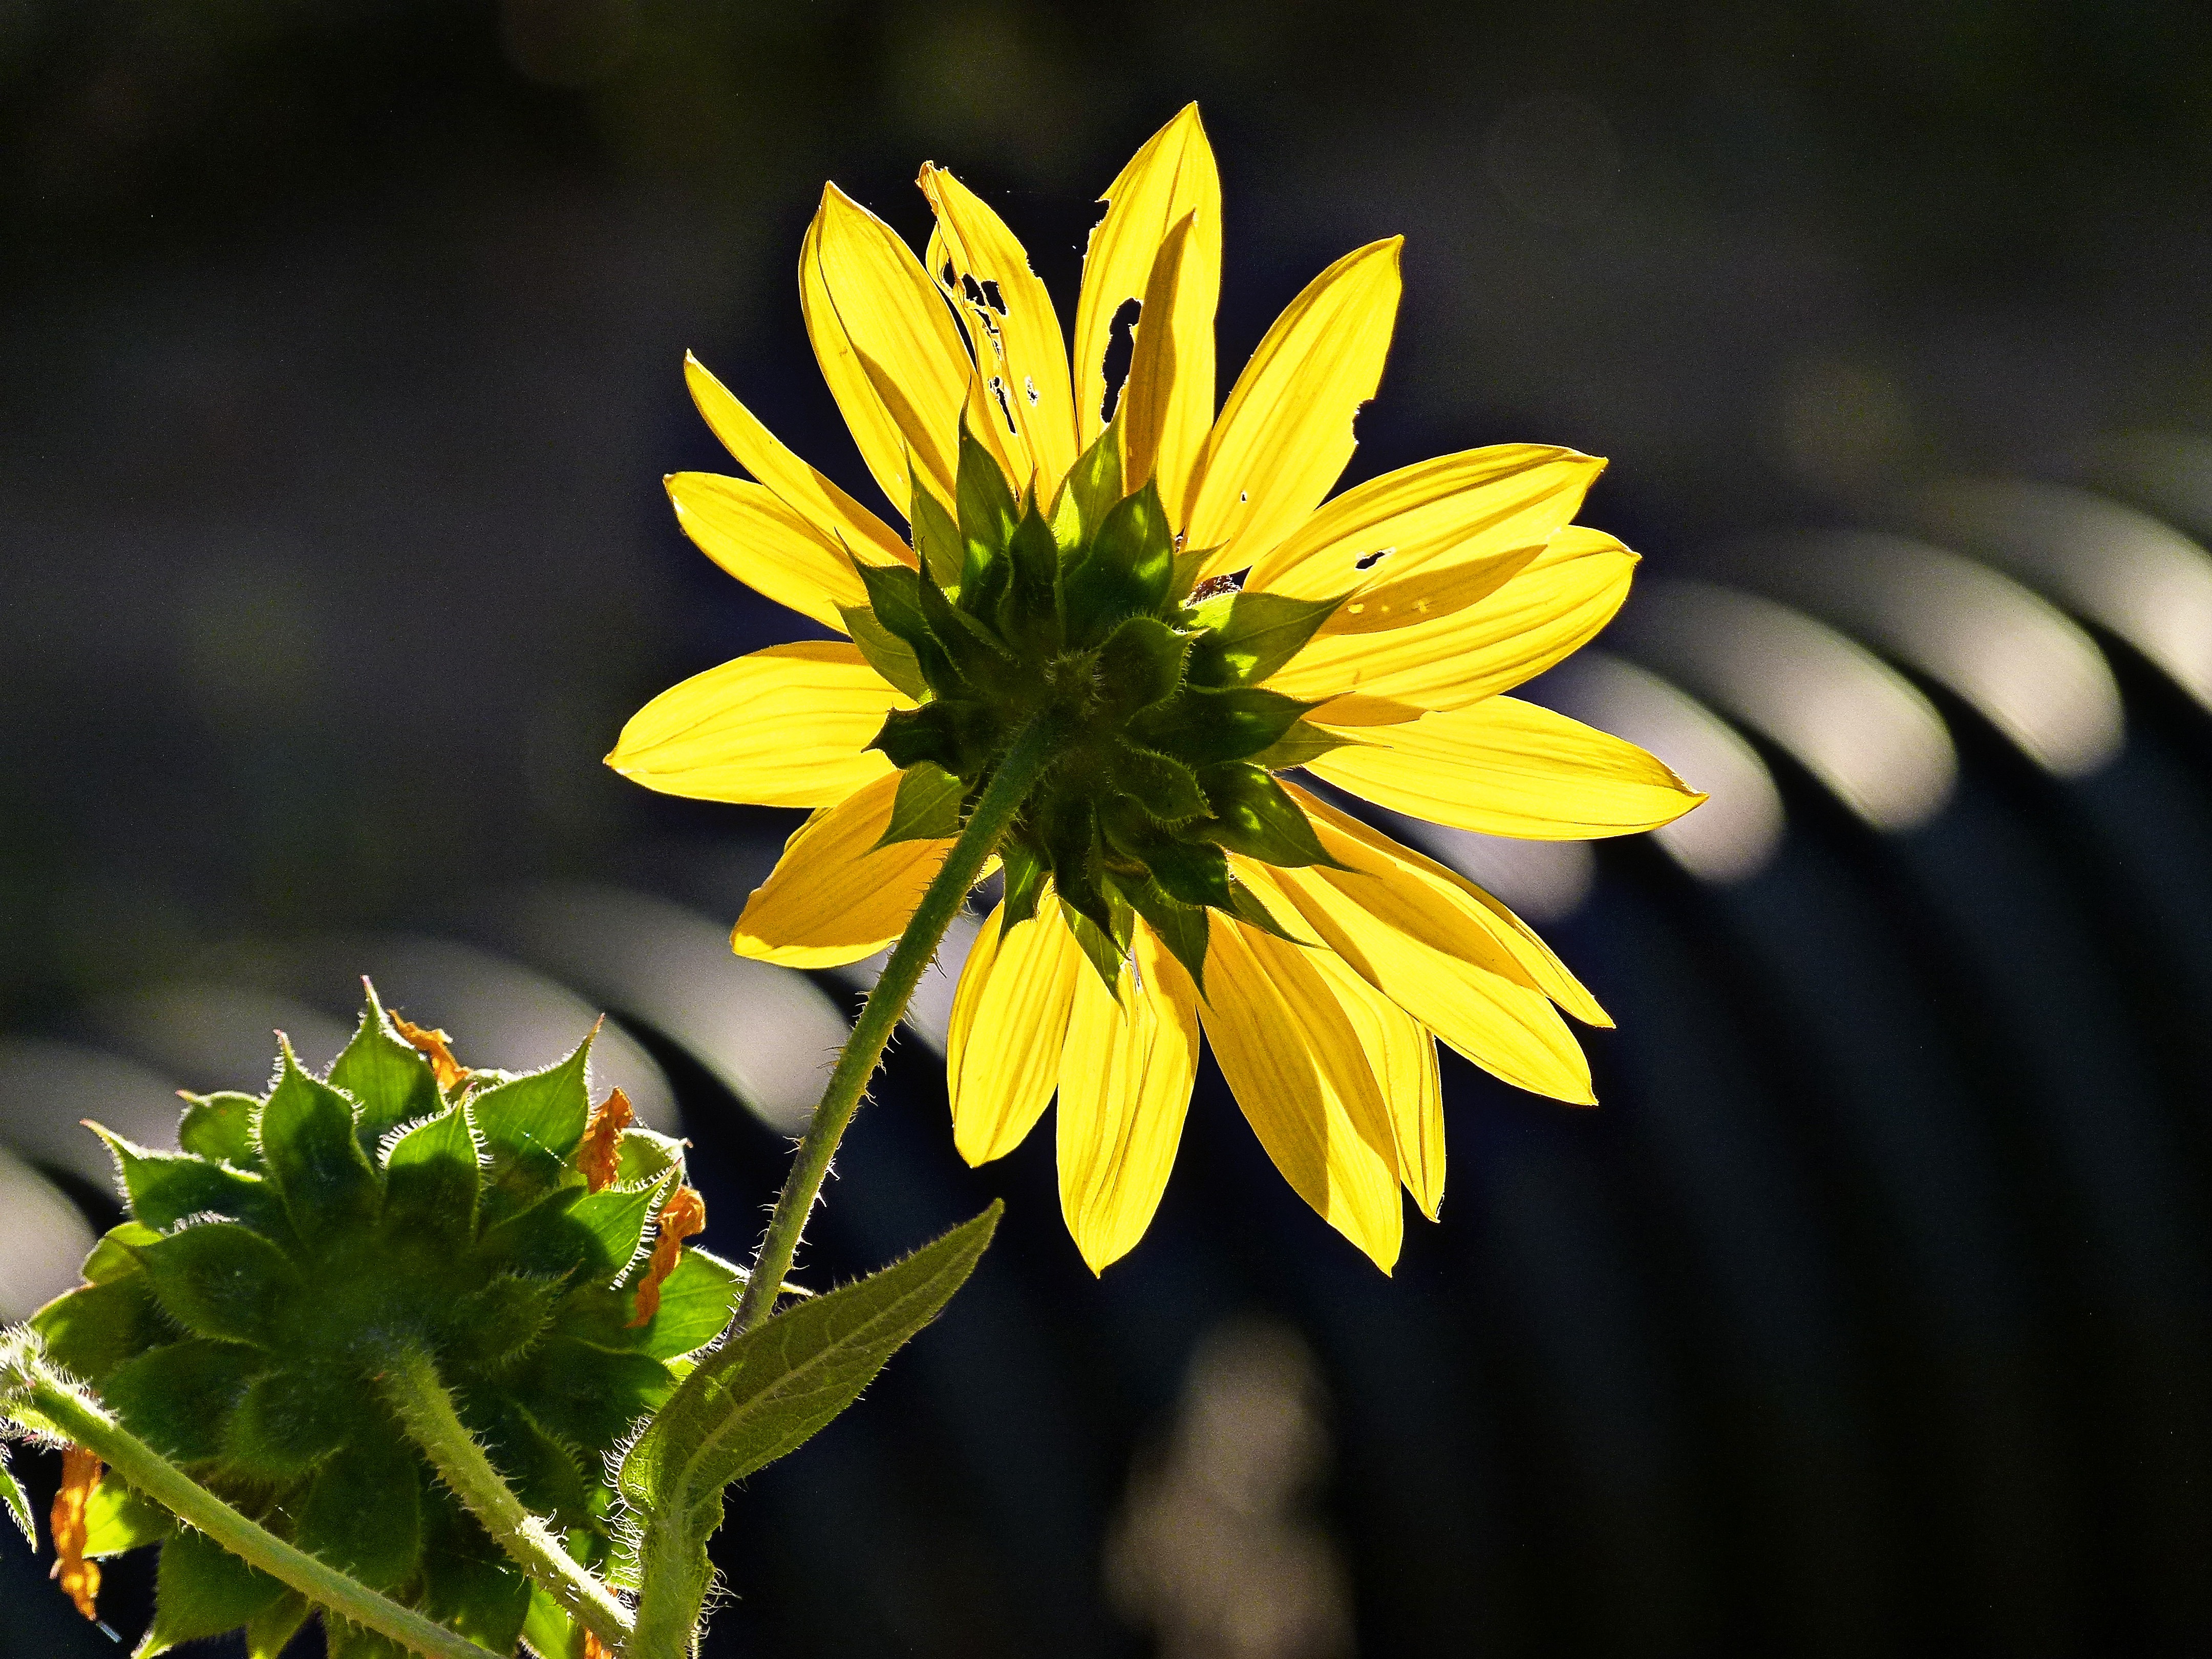
nature, plant, photography, flower, petal, green, botany, yellow, flora, wild flower, sunflower, wildflower, close up, macro photography, flowering plant, daisy family, annual plant, plant stem, land plant